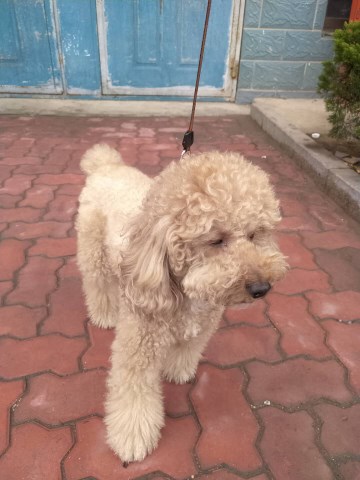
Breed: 7449-n000128-teddy